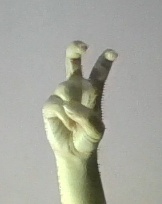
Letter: toot